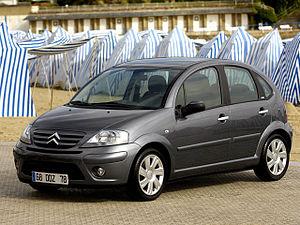
Citroën C3 est le nom donné depuis 2002 aux voitures polyvalentes développées par le constructeur français Citroën.